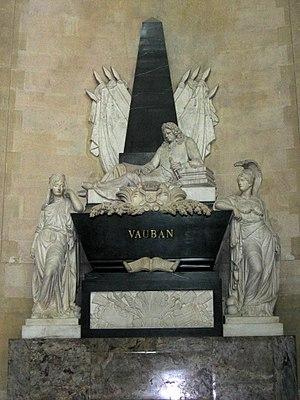
Monument de Vauban, chapelle Sainte-Thérèse du Dôme des Invalides, Hôtel national des Invalides, VIIe arrondissement, Paris, France
Sébastien Le Prestre, marquis de Vauban, connu généralement sous le nom de Vauban, est un ingénieur, architecte militaire, urbaniste, ingénieur hydraulicien et essayiste français. Il est nommé maréchal de France par Louis XIV.
L’hôtel des Invalides est un monument parisien dont la construction fut ordonnée par Louis XIV par l'édit royal du 24 février 1670, pour abriter les invalides de ses armées. Aujourd'hui, il accueille toujours des invalides, mais également la cathédrale Saint-Louis des Invalides, plusieurs musées et une nécropole militaire avec notamment le tombeau de Napoléon Iᵉʳ. C'est aussi le siège de hautes autorités militaires, comme le gouverneur militaire de Paris et rassemble beaucoup d'organismes dédiés à la mémoire des anciens combattants ou le soutien aux soldats blessés.
Antoine Étex, né à Paris le 20 mars 1808 et mort à Chaville le 14 juillet 1888, est un sculpteur, peintre, architecte et littérateur français.